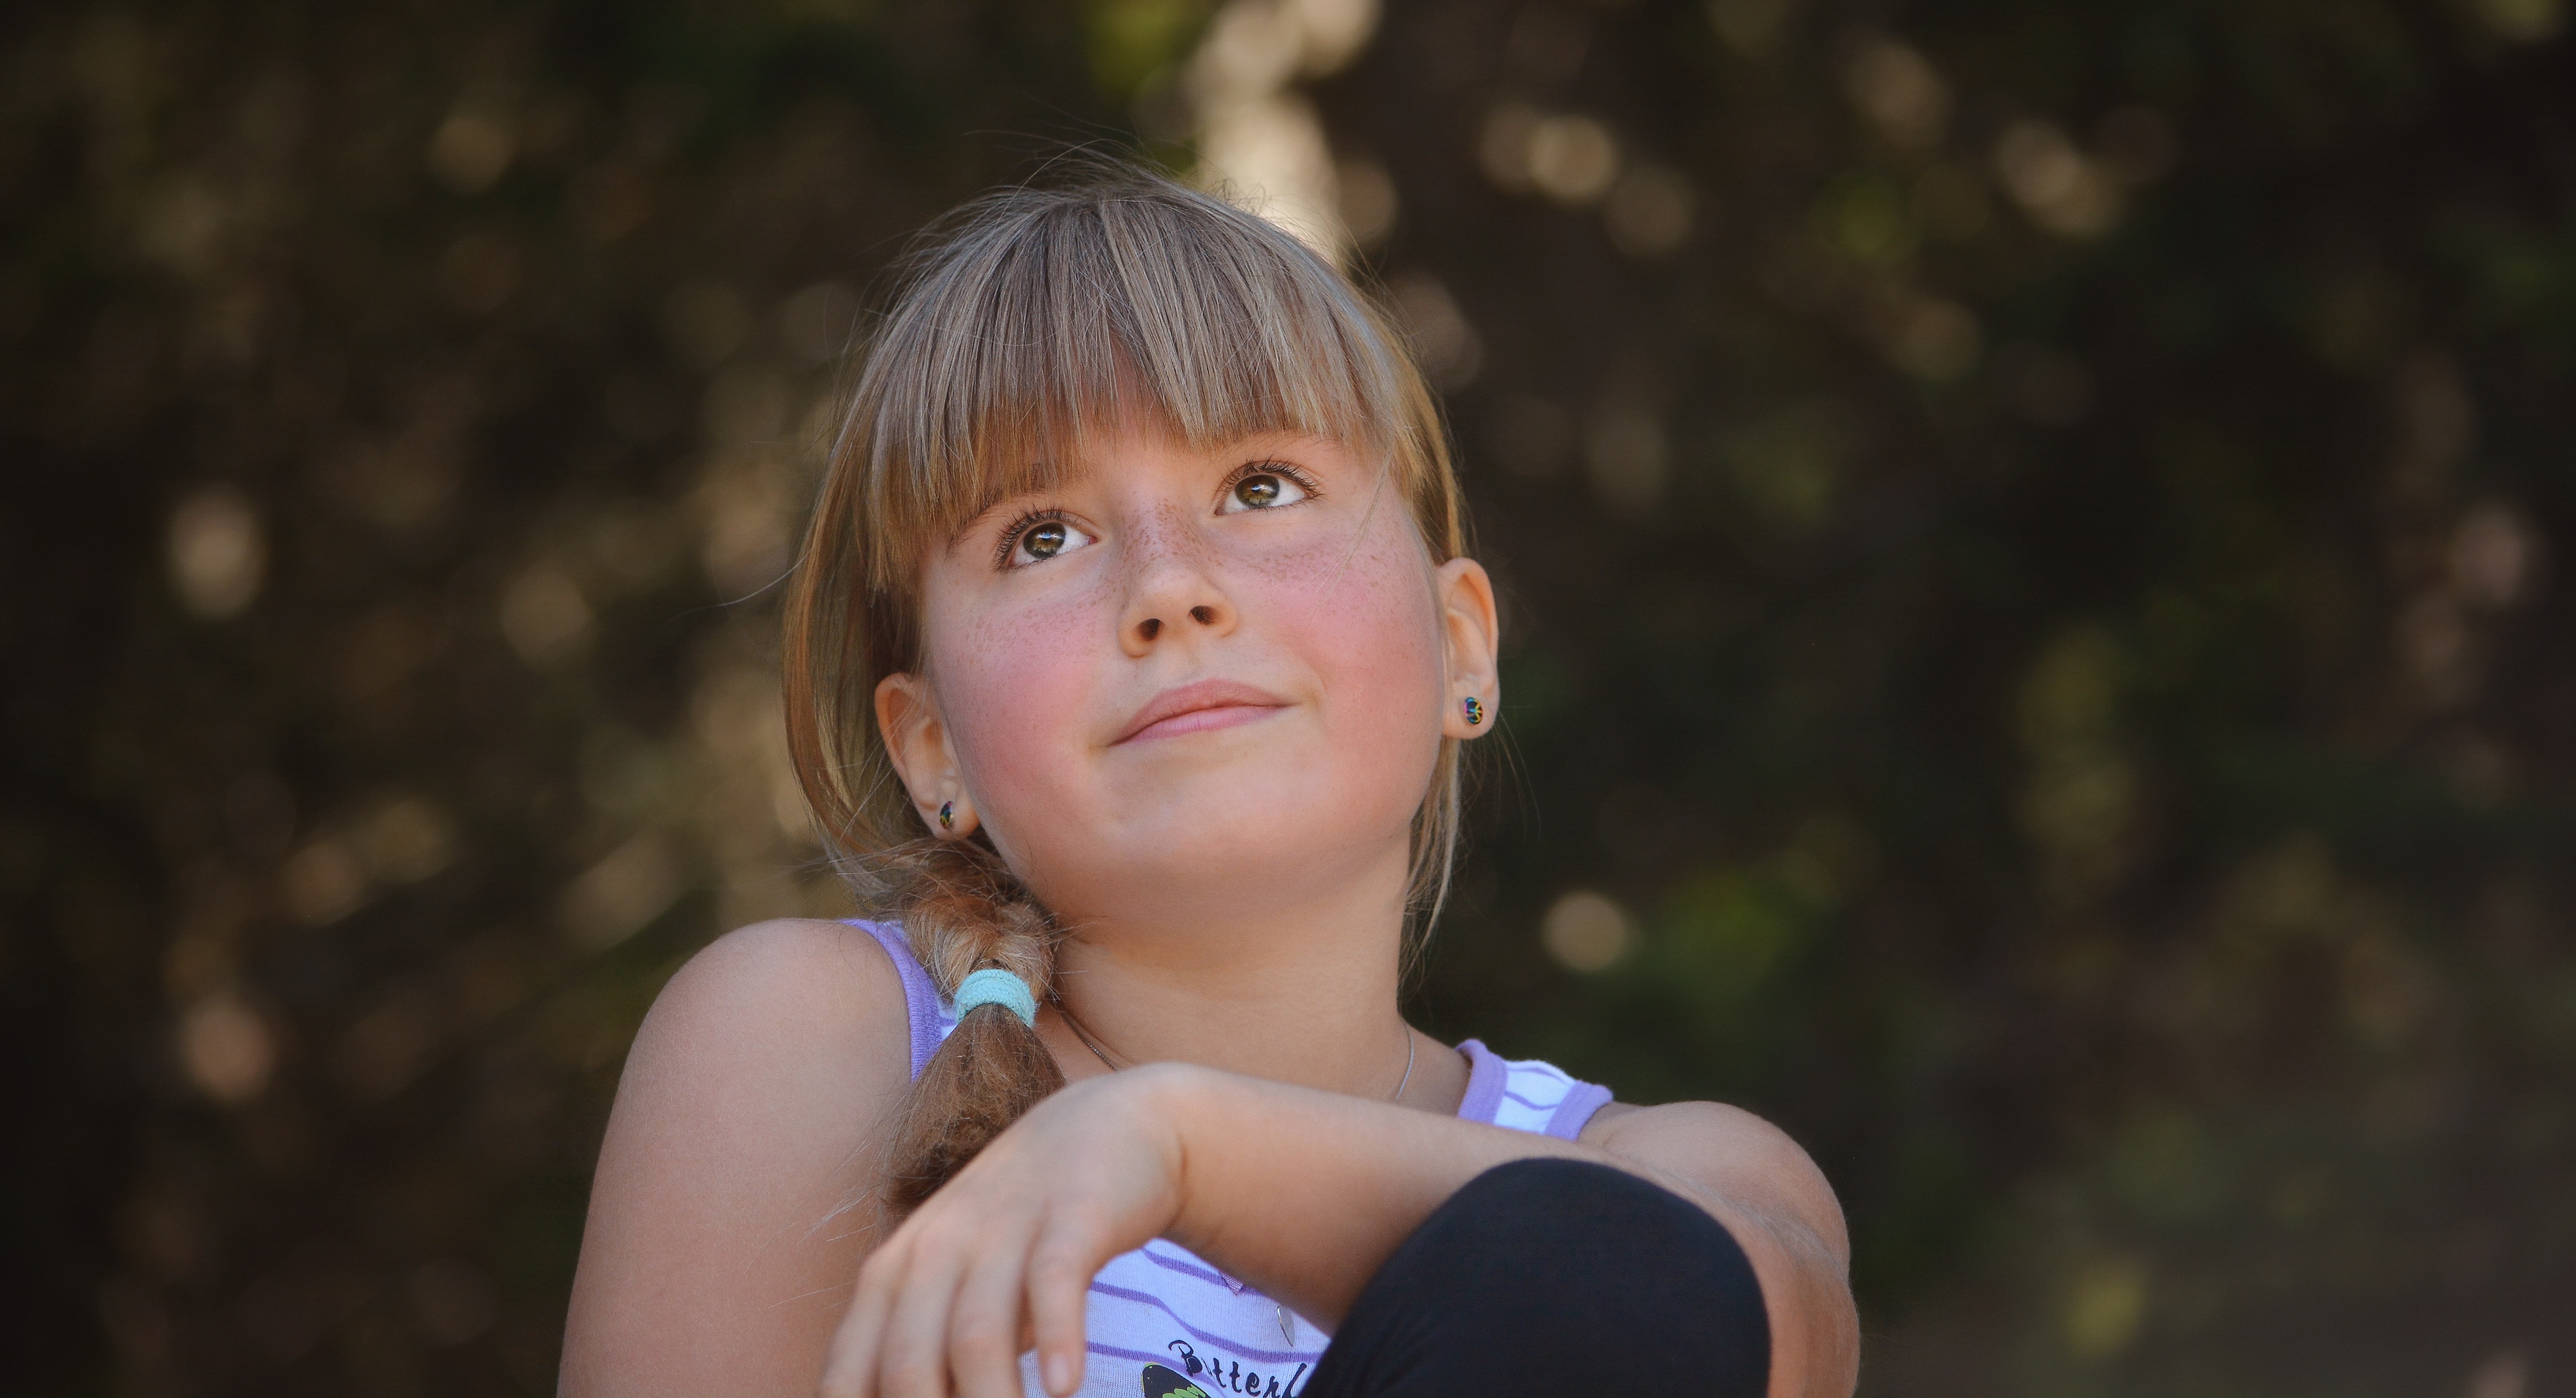
nature, person, people, girl, female, portrait, spring, child, human, close, facial expression, season, smiling, smile, toddler, eye, skin, beauty, out, satisfied, portrait photography